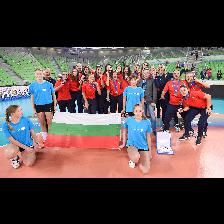
Label: Human